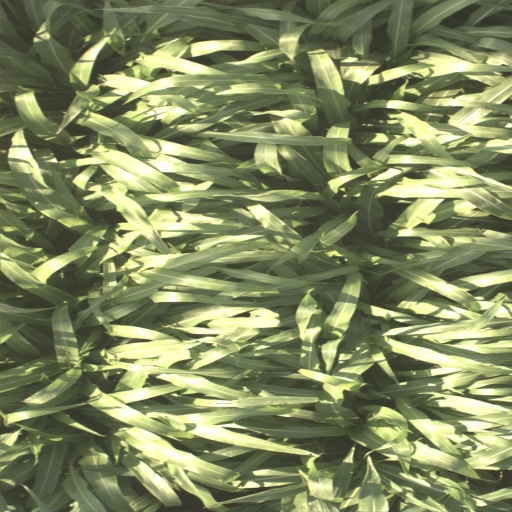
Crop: sorghum